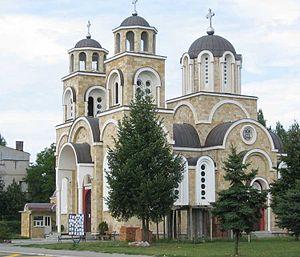
Smederevska Palanka est une ville et une municipalité de Serbie situées dans le district de Podunavlje. Au recensement de 2011, la ville comptait 23 152 habitants et la municipalité dont elle est le centre 50 078 habitants.
L'éparchie de Šumadija est une éparchie, c'est-à-dire une circonscription de l'Église orthodoxe serbe. Située au centre de la Serbie, elle a son siège à Kragujevac. À sa tête se trouve l'évêque Jovan.